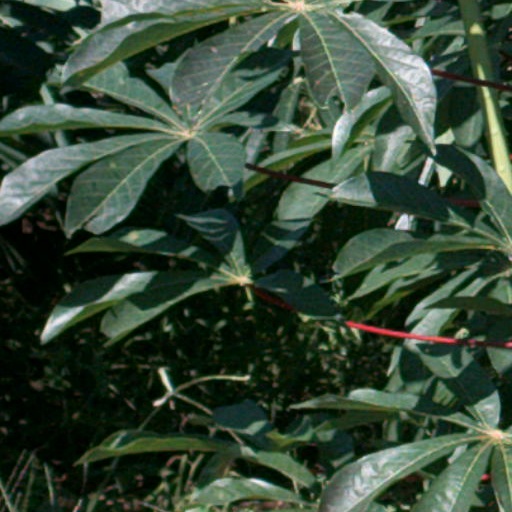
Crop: cassava